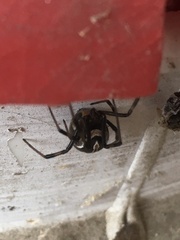
Species: Lactrodectus_hesperus